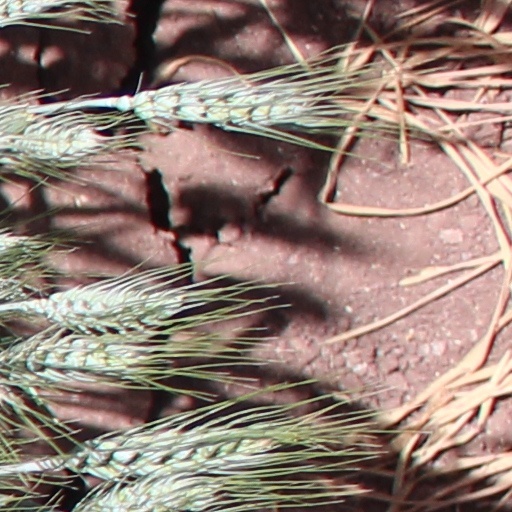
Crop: wheat